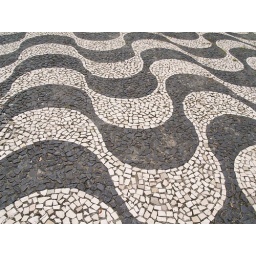
the characteristic pavement seen all over Brasil, symbolising the meeting of the Solimoes and the Amazon river